MultiMediaCard

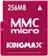
MMCmicro

The MMCplus and MMCmobile formats were introduced in 2004 and the MMCmicro format in 2005 as part of version 4 of the MMC specification with several enhancements to improve performance and better compete with SD cards. These enhancements included support for higher clock speeds (26 MHz and 52 MHz alongside the normal 20 MHz) and wider data buses (8bit alongside the previous 1- and 4bit), which combined to enable a 52 Mbit/s transfer rate, alongside dual-voltage support (1.8 V and 3.3 V) carried over from DV‑MMC.